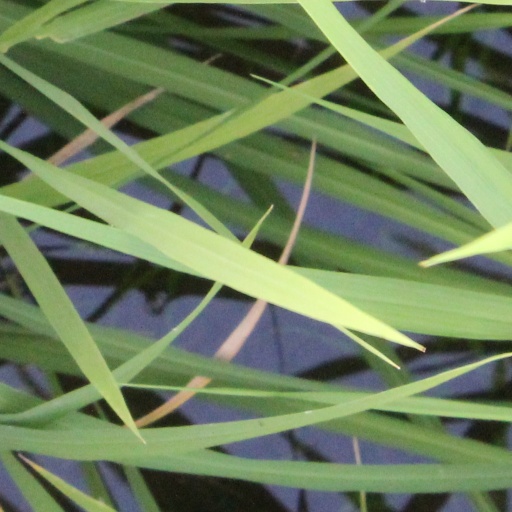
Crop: rice